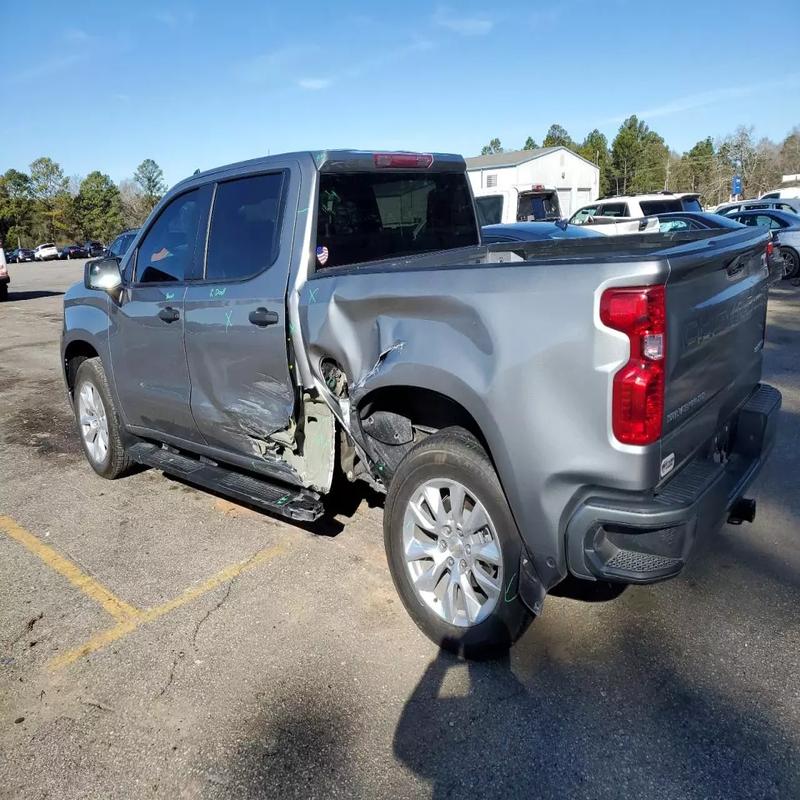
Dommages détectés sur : porte arrière droite, aile arrière droite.
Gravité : majeur